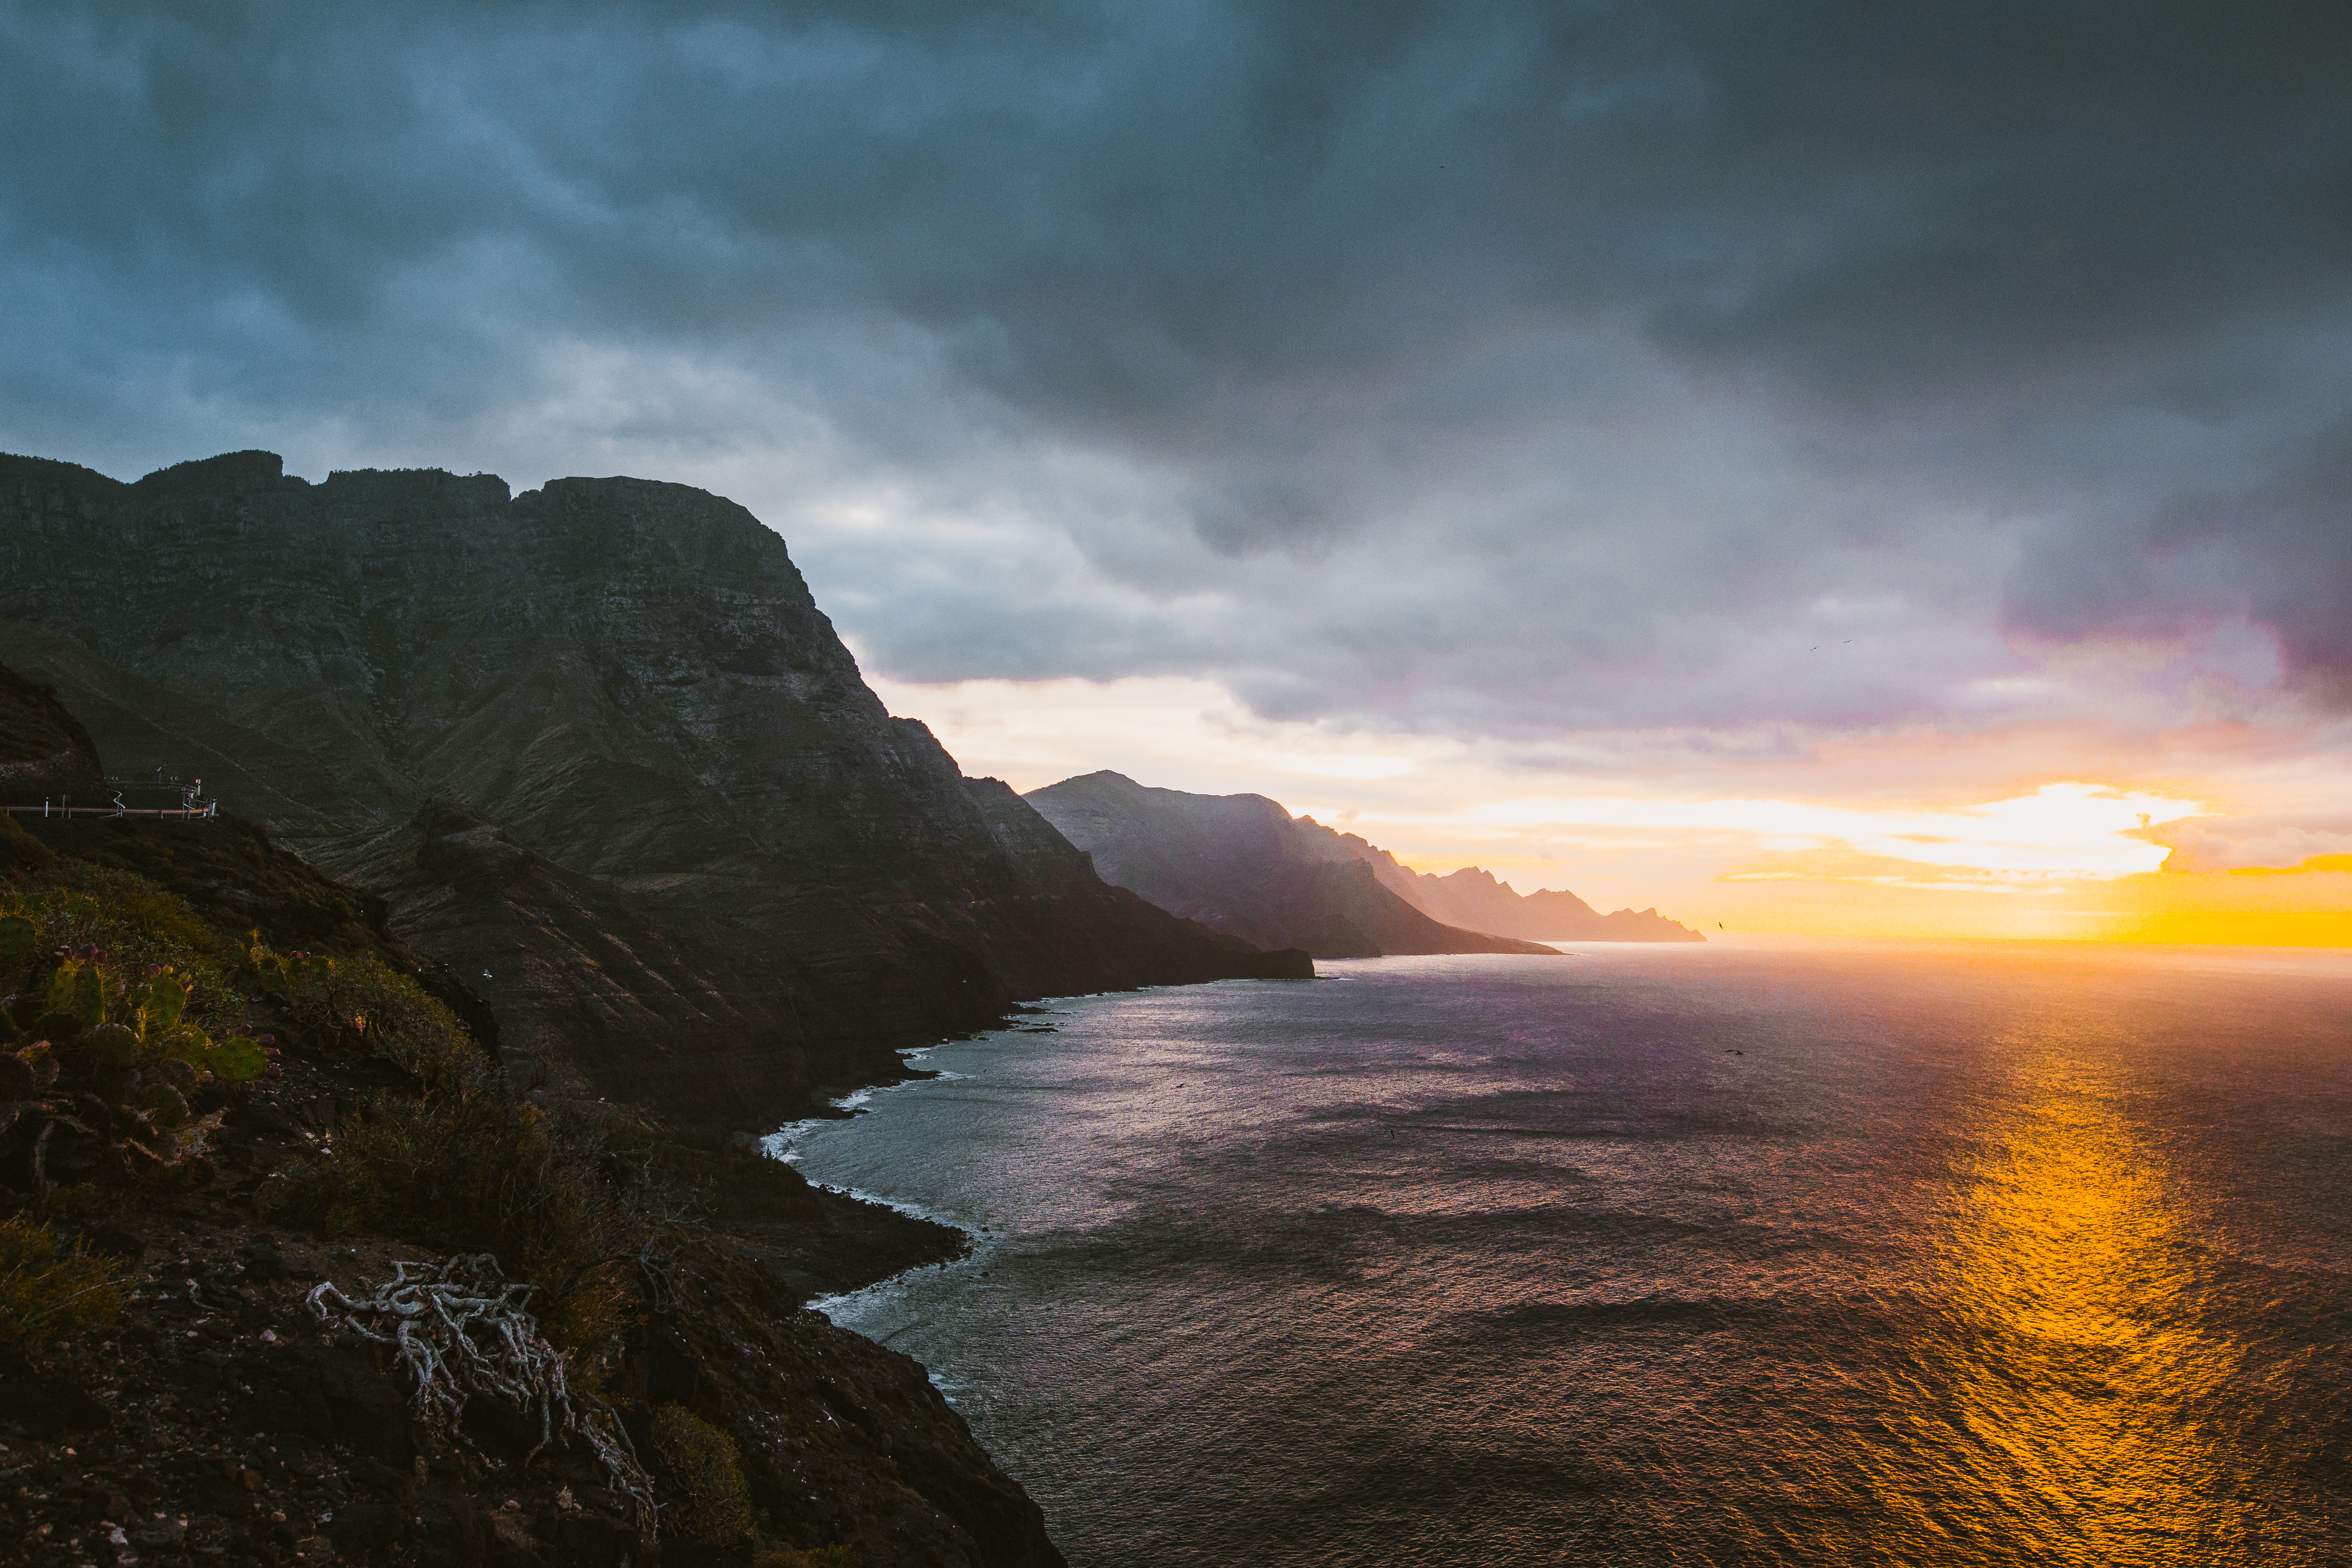
landscape, sea, coast, nature, rock, ocean, horizon, mountain, cloud, sky, sunrise, sunset, sunlight, morning, shore, wave, dawn, coastal, cliff, dusk, evening, reflection, bay, fjord, terrain, loch, atmospheric phenomenon